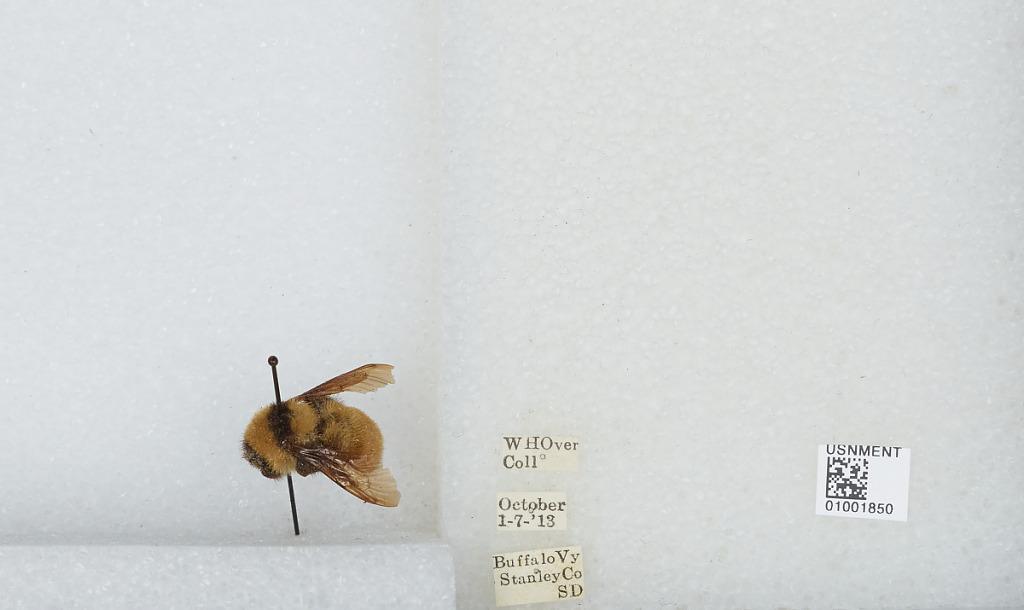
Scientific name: Bombus (Fervidobombus) fervidus fervidus (Fabricius)
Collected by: W. Over
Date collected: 1913-10-1
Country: United States
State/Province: South Dakota
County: Stanley
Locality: Buffalo Valley